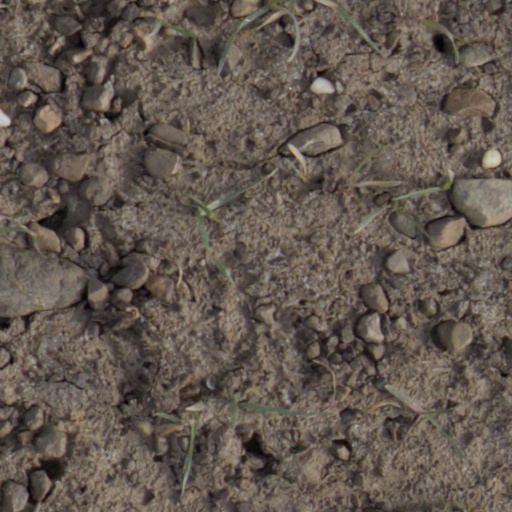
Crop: wheat